Anti-police sentiment

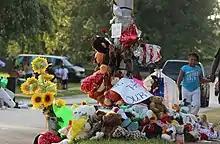
A commemoration for the shooting of Michael Brown in Ferguson, 2014

In 1991, Rodney King, an African American man, was savagely beaten by four Los Angeles Police officers. The following year, the 1992 Los Angeles riots broke out in response to the acquittal of the police officers involved in the beating. This event brought large amounts of media attention to police brutality towards minorities such as African Americans and Hispanics.